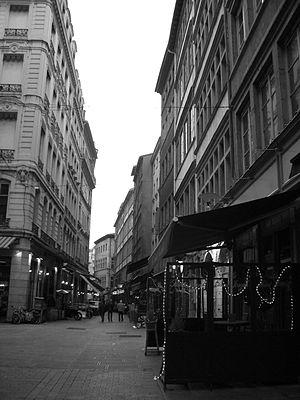
L’histoire des bourses de valeurs retrace les étapes de l'émergence d'espaces de valorisation des obligations, qui dominent ainsi jusqu'au milieu du XIXᵉ siècle, puis des actions. Auparavant, le financement des armements navals vénitiens et hollandais sous la forme d'actions reste une exception. Les obligations prennent leur essor dès le XVIIIᵉ siècle sur un marché déjà mondialisé, soutenu par les banques centrales et le Trésor public.